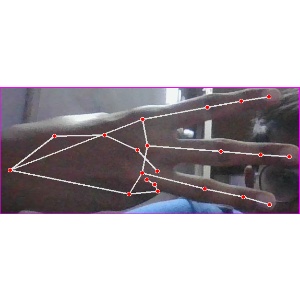
अक्षर: भ